Faverges-de-la-Tour

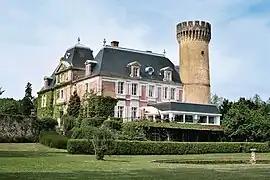
The

Faverges-de-la-Tour (literally "Faverges of La Tour") is a commune in the Isère department in southeastern France.